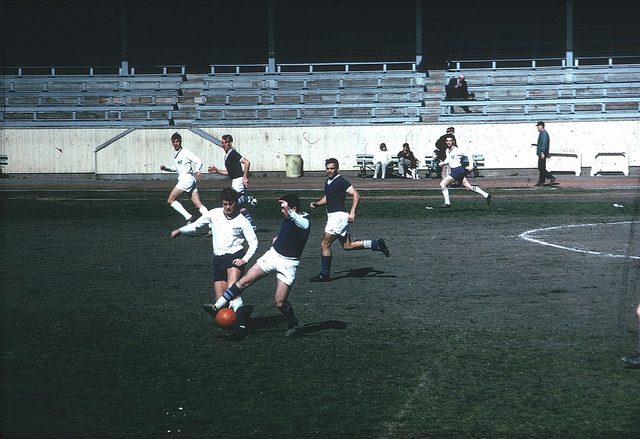
các cầu thủ đang thi đấu bóng đá ở trên sân